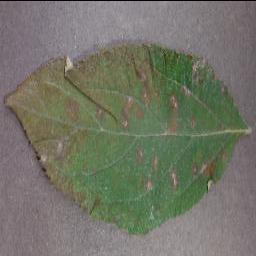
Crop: apple
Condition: cedar_rust